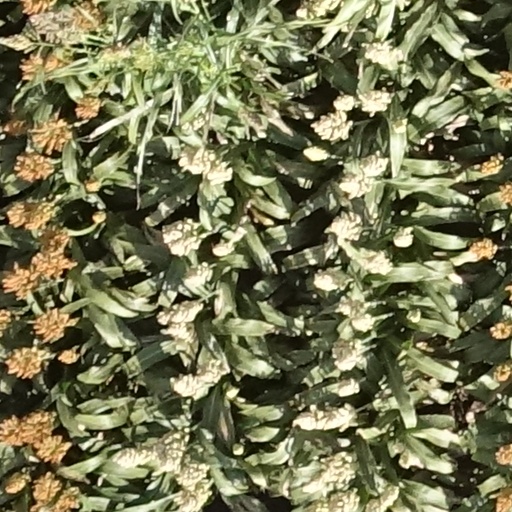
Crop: sorghum